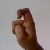
The image shows a hand gesture representing the letter 'X' in Indian Sign Language.